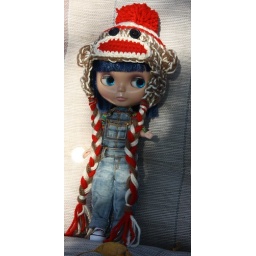
This has got to be the coollest sock monkey hat in the whole wide world!